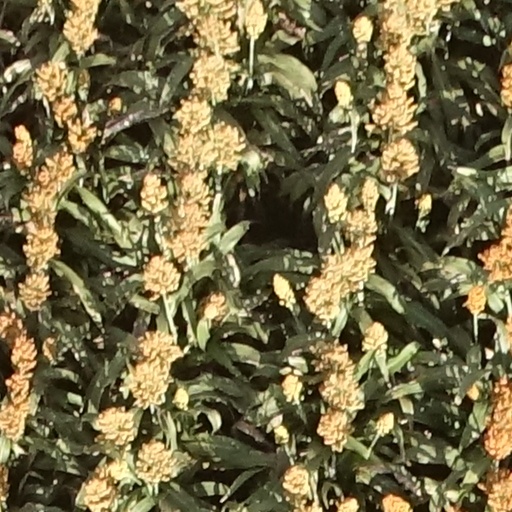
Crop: sorghum